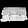
Label: Bag